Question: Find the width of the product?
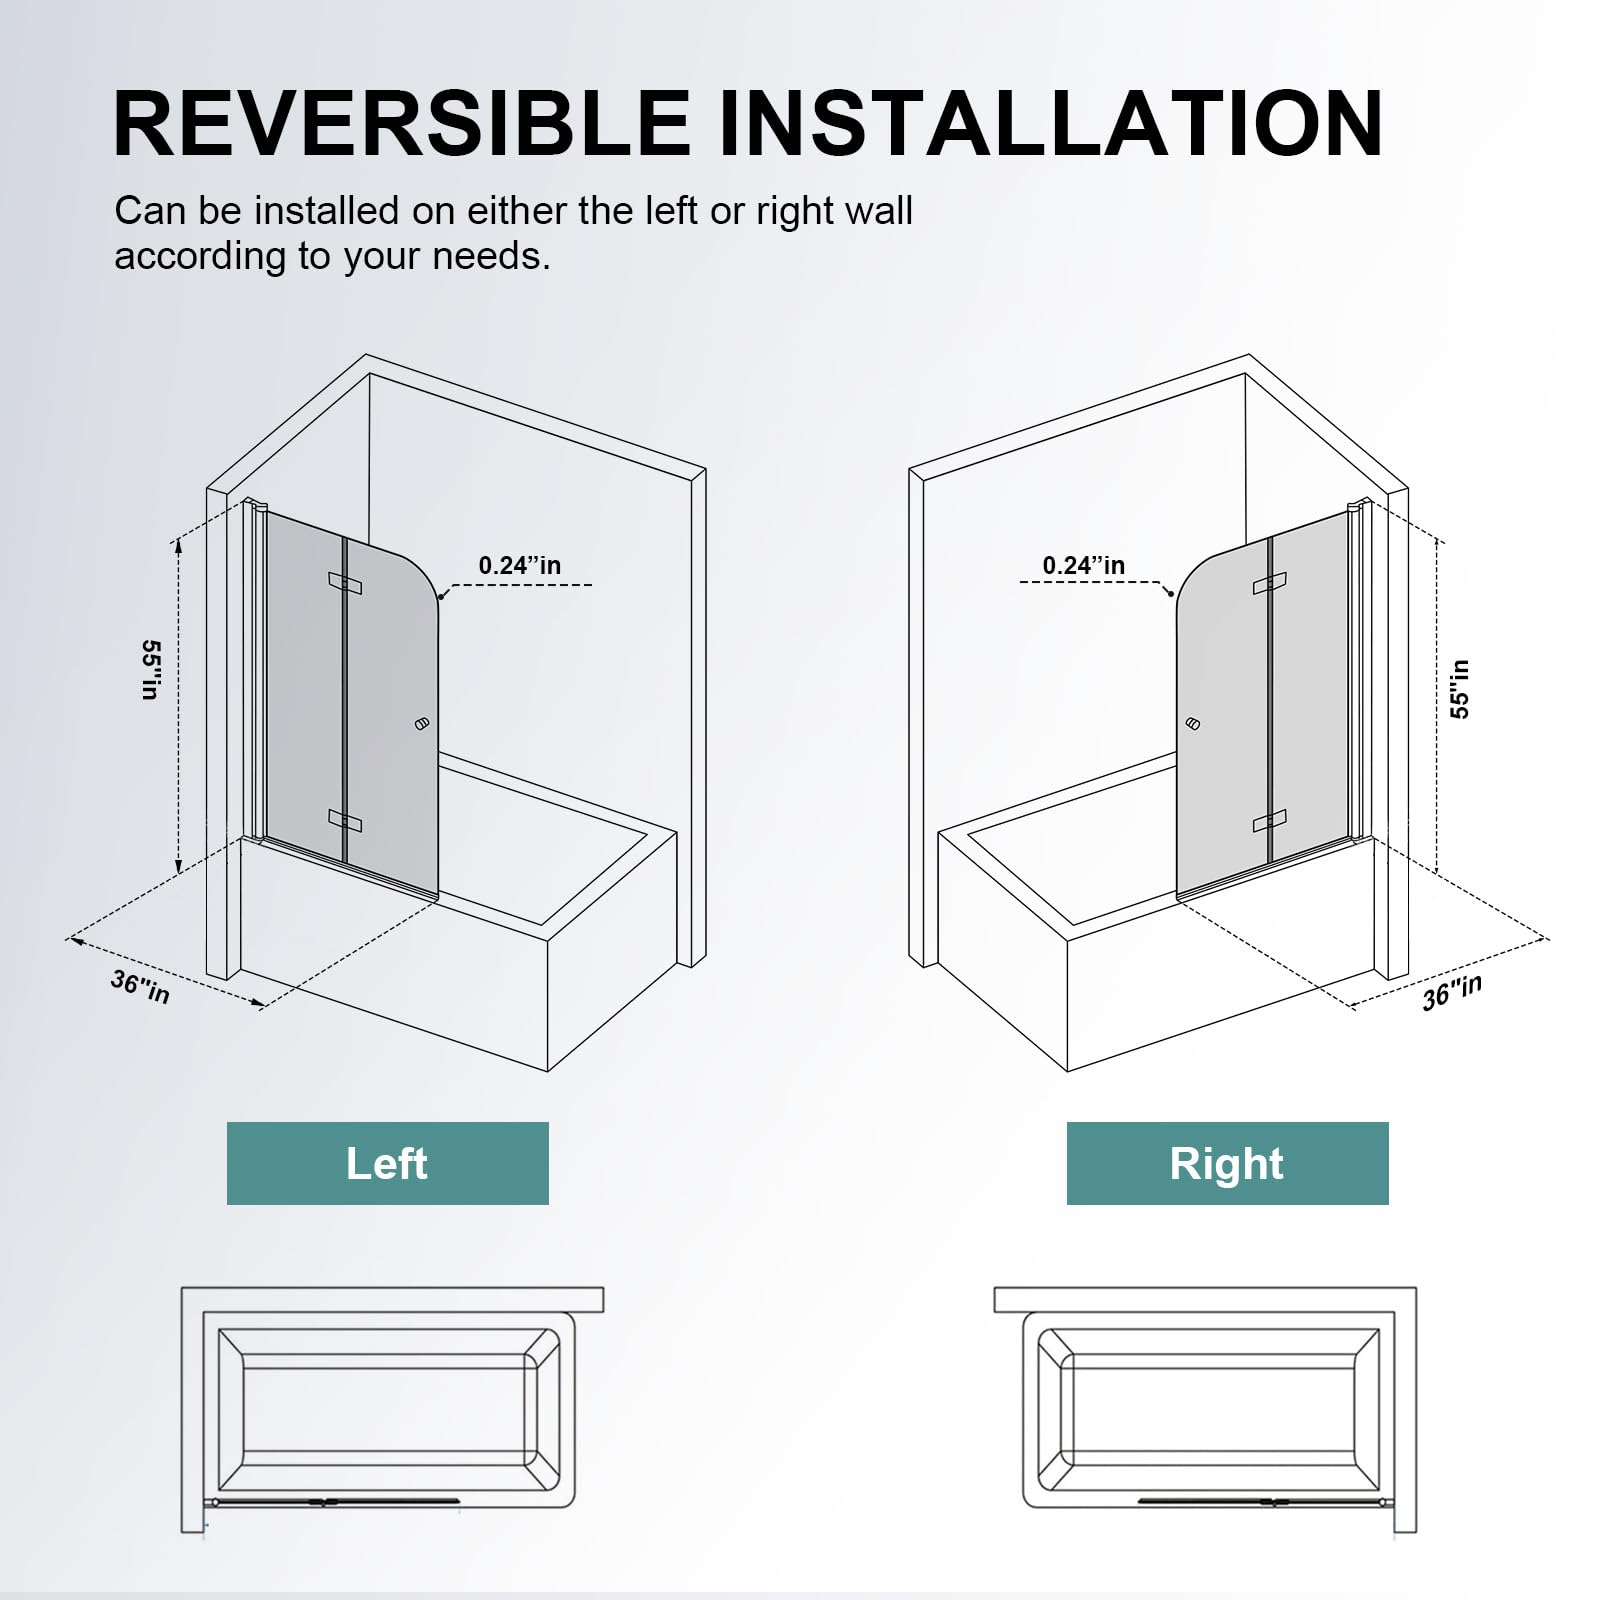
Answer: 36.0 inch